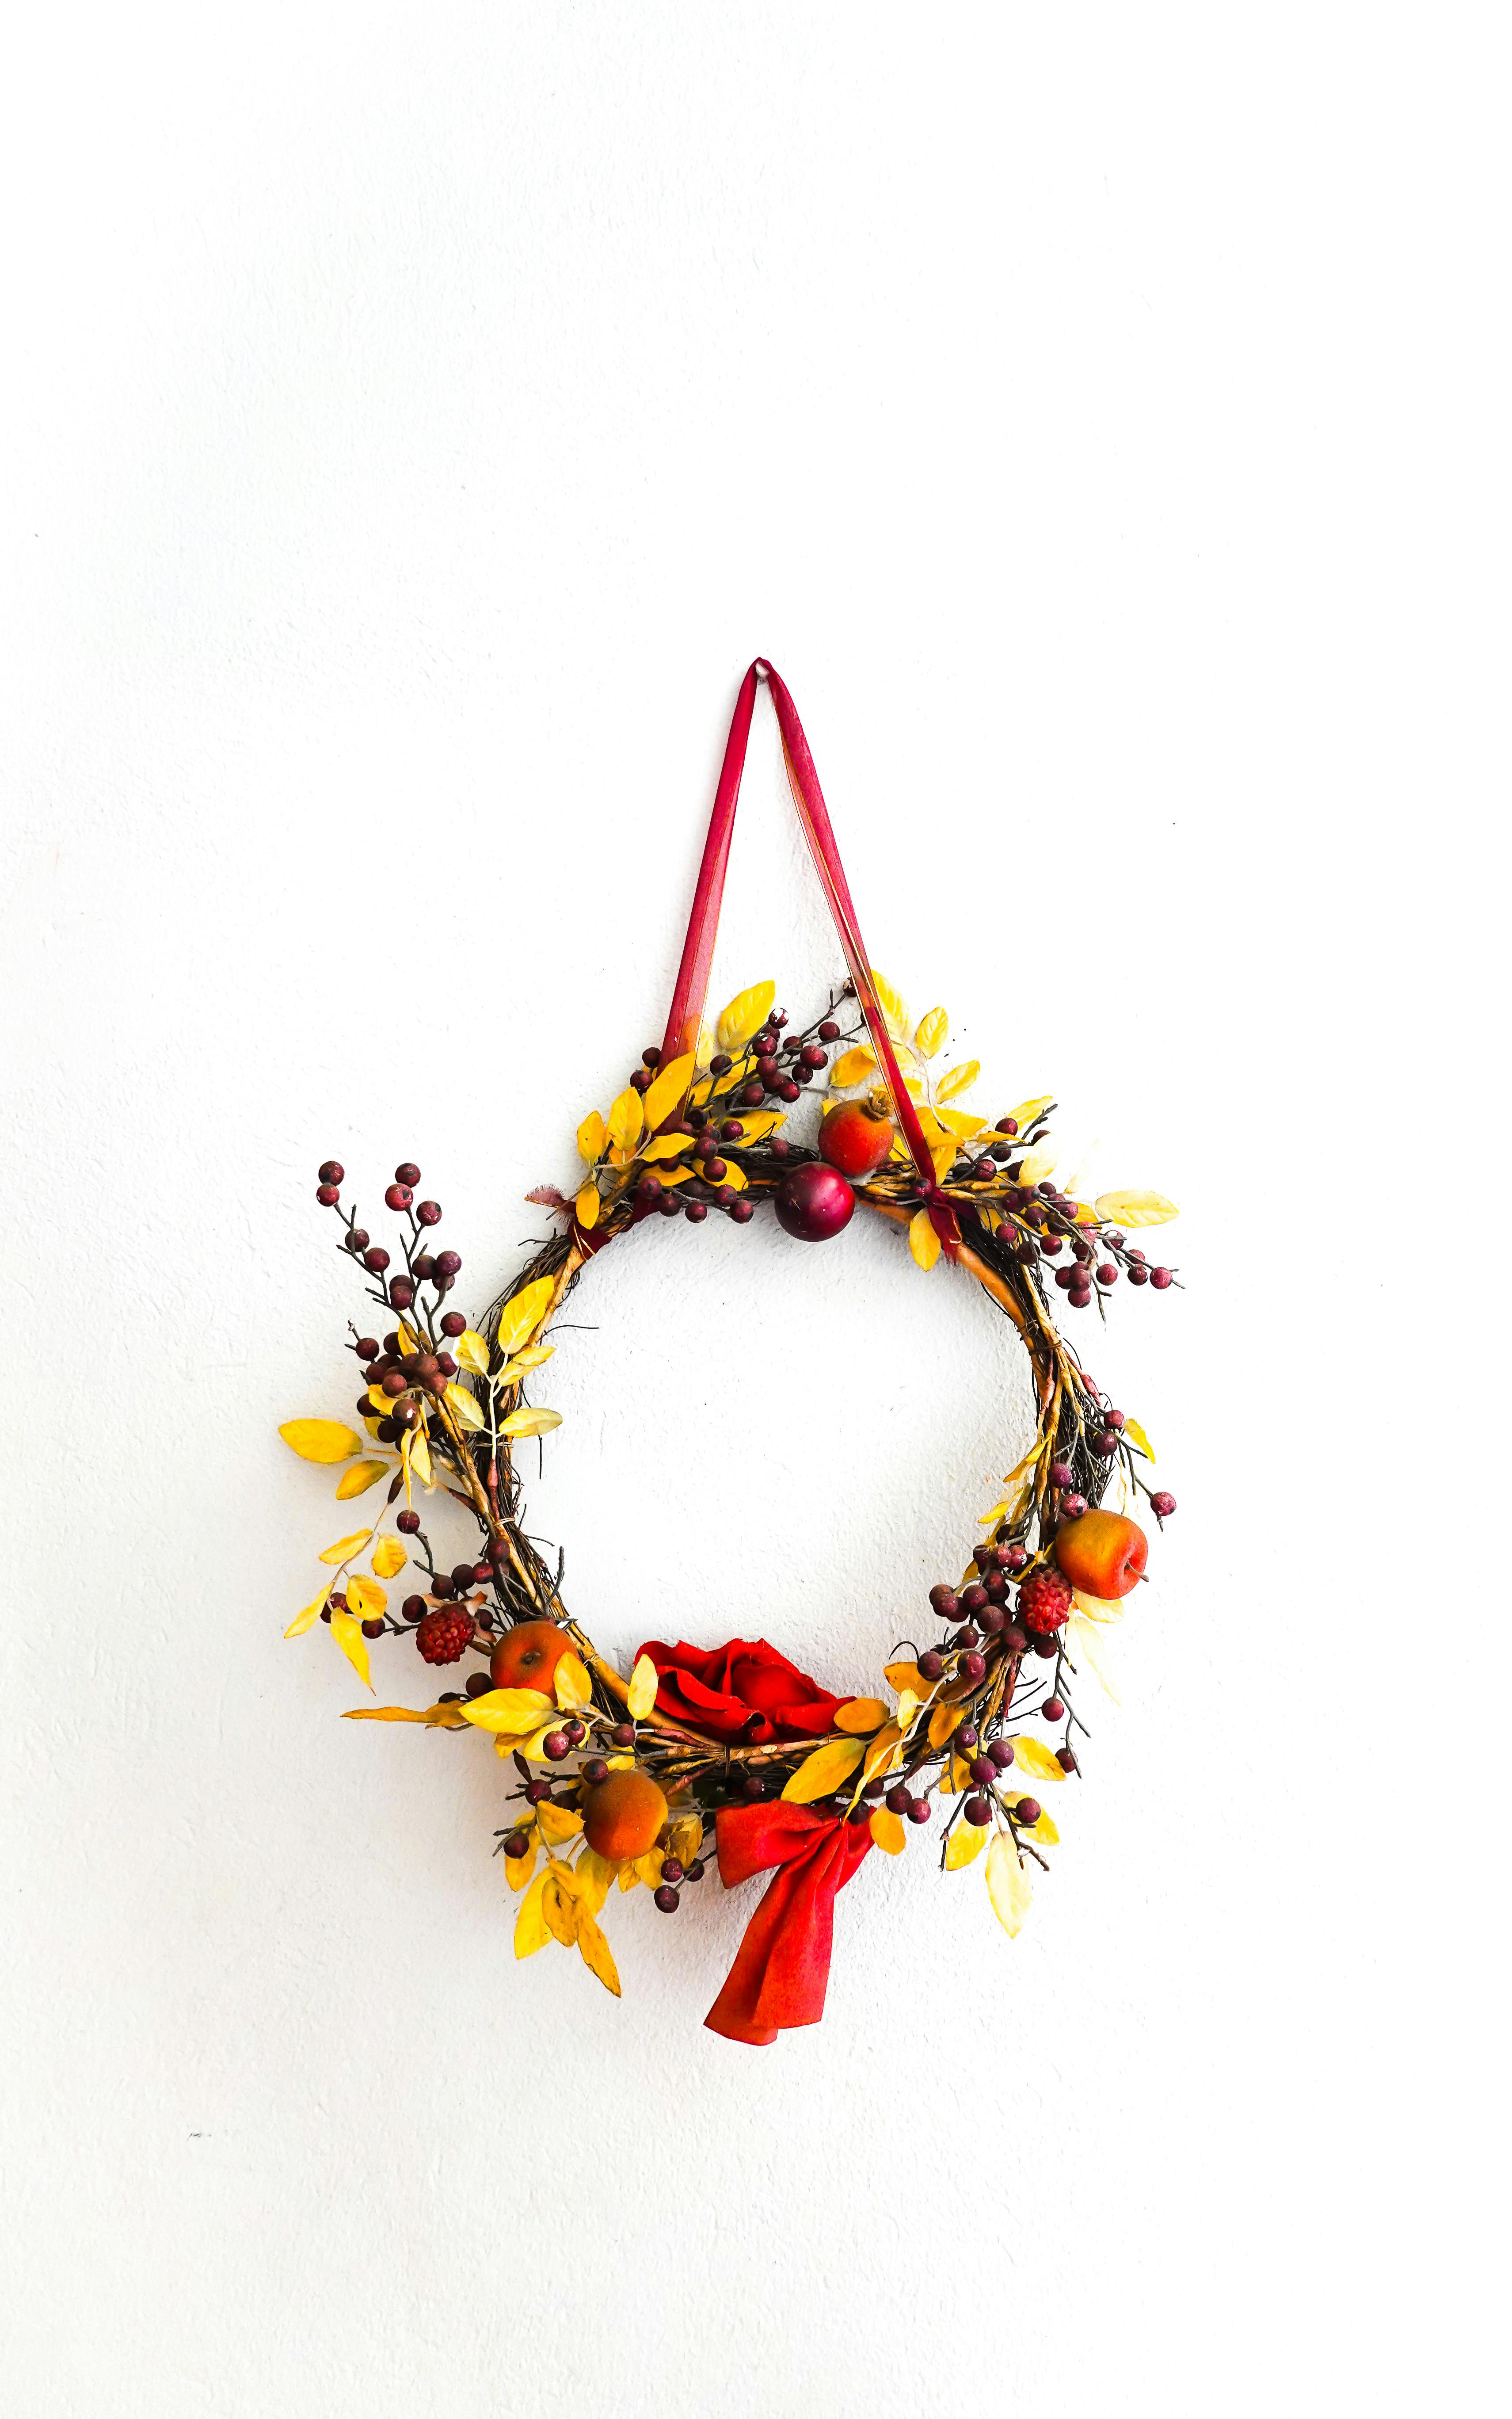
flower, yellow, orange, wreath, headpiece, natural material, headband, knot, cut flowers, still life photography, artificial flower, craft, lei, ribbon, floristry, floral design, christmas decoration